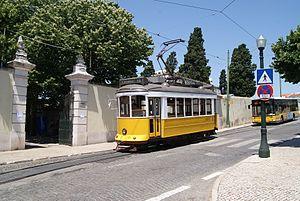
Photo: Trams aux Fils. Ligne 18, direction P. ALFANDEGA Rua das Açucenas Tram 567 ancien tram 281 de la série 203-282 A Ajuda, il est plus facile de faire des photos des avions qui passent dans le ciel que des trams ils y en a plus souvent, un avion toute les trois minutes, contre un tram toute les vingt minutes.